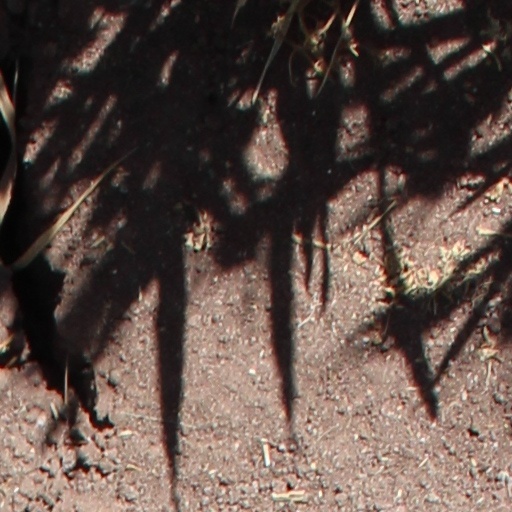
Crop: wheat